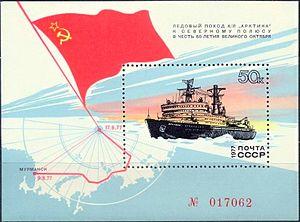
L’Arktika, premier du nom, est un brise-glace nucléaire soviétique de classe Arktika. Il est mis en service en 1975. Il est célèbre pour avoir été, le 17 août 1977, le premier navire de surface à atteindre le pôle Nord.